David Henshaw (cartoonist)

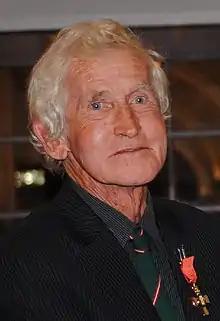
Henshaw in 2011

Thomas David Henshaw (1939 – 23 March 2014) was a New Zealand cartoonist, known for his depictions of rural life in his "Jock" cartoons, in a career spanning over 40 years. His cartoons were published in the "New Zealand Farmer" for 34 years. His cartoons were also published in the "Manawatu Evening Standard", "New Zealand Gardener", the "Listener", "Rod and Rifle", and Massey and Lincoln University capping magazines.